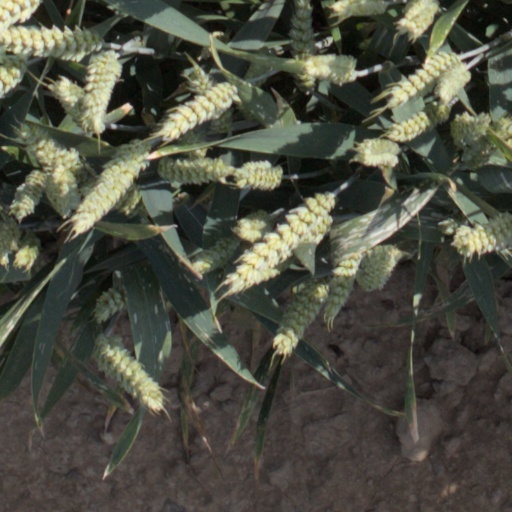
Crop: wheat